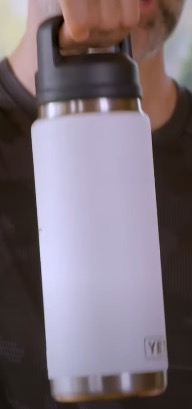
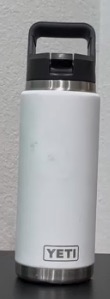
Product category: misc
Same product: yes